The Mirage (Al-Suwaidi book)

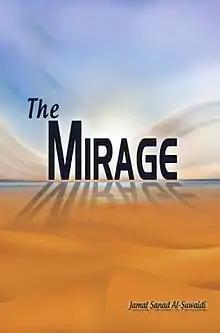
Cover, first edition

The Mirage is a book written by Jamal Sanad Al-Suwaidi, Director of the Emirates Center for Strategic Studies and Research in Abu Dhabi, UAE. This book, originally published in Arabic as “Al-Sarab”, is a review of the history, origin, evolution, practices and objectives of political Islam in Arab and Muslim societies. It also explains the danger of related political religious groups. Its title is a metaphor about the misleading religious solutions proposed by Islamist groups, to contemporary social problems.